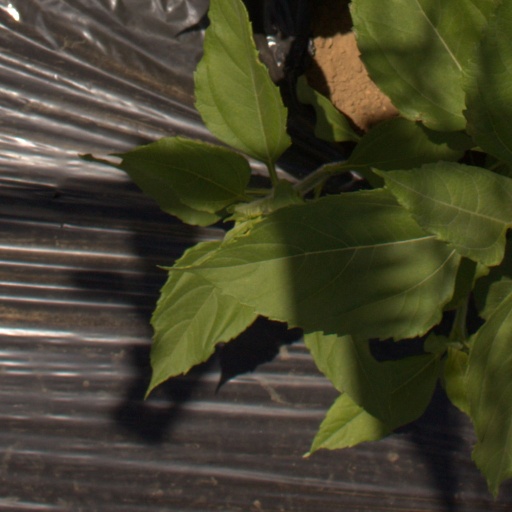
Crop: Jerusalem artichoke